The Guy for This

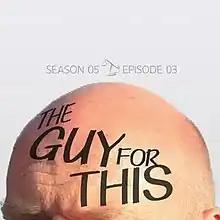
Promotional poster

"The Guy for This" is the third episode of the fifth season of the AMC television series "Better Call Saul", a spin-off series of "Breaking Bad". The episode aired on March 2, 2020, on AMC in the United States. Outside of the United States, the episode premiered on the streaming service Netflix in several countries.